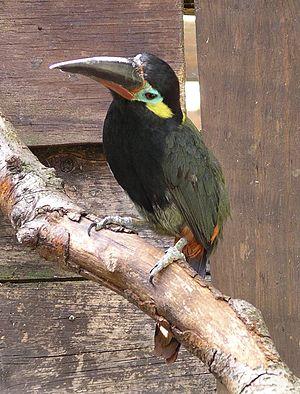
Avec Aulacorhynchus, Selenidera est un des deux genres de toucanets.